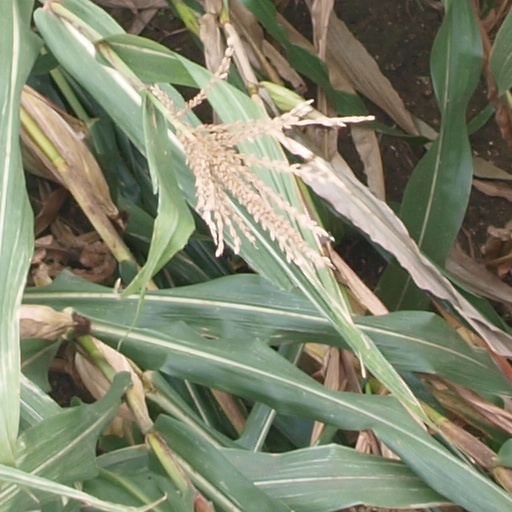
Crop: maize; corn